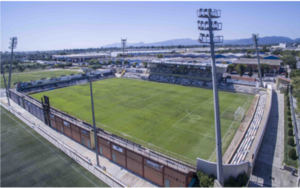
Le Stade Municipal de Reus, également connu sous le nom d'Estadi Camp Nou Municipal, est un stade polyvalent situé à Reus, en Catalogne, en Espagne. Il est actuellement utilisé pour les matches de football et est le stade national du CF Reus Deportiu.